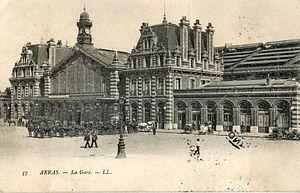
Carte postale ancienne éditée par LL, n°57
La gare d'Arras est une gare ferroviaire française de la ligne de Paris-Nord à Lille, située à proximité du centre-ville d'Arras, préfecture du département du Pas-de-Calais, en région Hauts-de-France.